Constance Kgosiemang

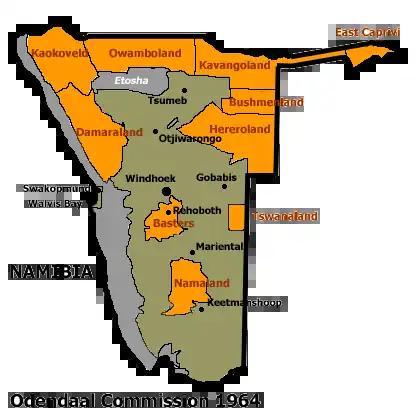
Allocation of land to bantustans according to the Odendaal Plan. Tswanaland is the rectangle in eastern central South-West Africa

When the apartheid government of South Africa devised the Odendaal Plan in the 1960s, Tswanaland was one of the planned bantustans, intended to be a self-governing homeland for the Tswana people. Unlike all other homelands, it was never implemented that way. The Ovaherero were allowed to stay in the area, and the Tswana remained a minority. Kgosimang was the political leader of this entity between 1980 and 1989.